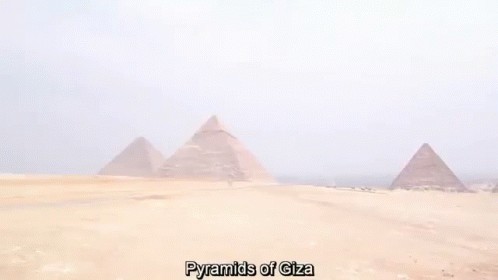
Landmark: Pyramids of Giza